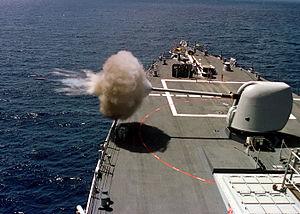
Le canon de 5 pouces/54 calibres Mark 45 est une monture d'artillerie navale américaine composée de 127 mm L54 Mark 19 pistolet sur le montage Mark 45. Conçu et construit à l'origine par United Defence, il est maintenant fabriqué par BAE Systems Land & Armaments après l'acquisition de ce dernier.